Korczak (film)

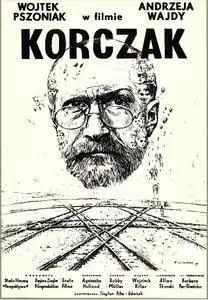
Original Polish release poster

Korczak is a 1990 black-and-white biographical war film directed by Andrzej Wajda and written by Agnieszka Holland, about Polish-Jewish humanitarian Janusz Korczak. An international co-production between Poland, Germany and the United Kingdom, it stars Wojciech Pszoniak as Korczak, with Ewa Dałkowska, Teresa Budzisz-Krzyzanowska, Marzena Trybala, Piotr Kozlowski, Zbigniew Zamachowski and Jan Peszek.